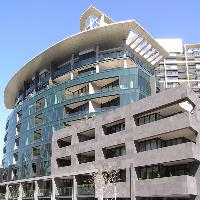
Weather: sun or clear